Ensanche de Pontevedra

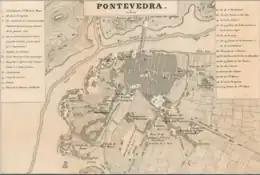
Map of Pontevedra in 1856 with the roads to Orense, Marín and Portugal, which served as the axis for the urban development of the Ensanche, the new part of the city.

The city also expanded along the main roads on which urban growth was structured, leading to Orense, Marín, Ponte Caldelas and Tuy and Portugal. New roads were built and developed in 1844 towards Orense, (the central section of which, corresponding to the current Benito Corbal Street, was developed from 1866 onwards), towards Marín between 1847 and 1851 (the current central section of which corresponds to Oliva Street), towards Ponte Caldelas (the central section of which corresponds to the current Joaquín Costa Street) and the road leading to Portugal was remodelled (the current Peregrina Street in its most central section). In the last quarter of the 19th century, as the population and built-up area increased, new cross streets were opened, such as García Camba Street, designed by Alejandro Sesmero between Peregrina Street and Oliva Street in 1884, Andrés Muruais Street in 1883, Andrés Mellado Street in 1885 and Sagasta Street between Peregrina Street and Benito Corbal Street in 1893. Similarly, in 1927, the opening of General Gutiérrez Mellado Street between Fernández Villaverde Street and Marquis de Riestra Street was almost entirely completed, providing a direct link between the old walled enclosure and the Palm Trees Park. In addition, work began on laying out the large areas that were to become three of the city's most important squares: in 1880, the España Square; in 1884, the Station Square (now the Galicia Square); and in 1900, the new fairground (now the Barcelos Square).